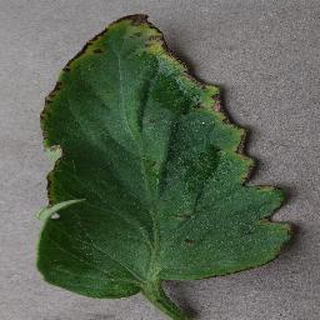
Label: tomato_bacterial_spot